The Bart Wants What It Wants

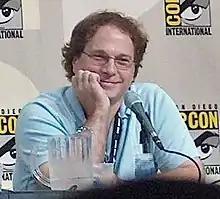
Don Payne "(pictured)" wrote the episode together with John Frink.

"The Bart Wants What It Wants" was directed by Mike Frank Polcino and written by John Frink and Don Payne. It originally aired on the Fox network in the United States on February 17, 2002. Although the episode was written by Frink and Payne, the idea for the episode was conceived by staff writer Matt Selman, who pitched an episode in which Bart likes a girl because she has "awesome things", while the girl likes him for his personality. Because the Simpsons visit Toronto in the episode, the Fox network decided to promote it as the episode's main focus, even though Canada is not mentioned before the third act. To help promote the episode, Fox requested that the city of Toronto declare February 17, 2002, the day the episode first aired, to be "The Simpsons Day" and award the Simpson family a key to the city. However, the request was turned down because the city does not allow for-profit companies to receive a key. According to executive producer and current showrunner Al Jean, Fox's request "upset" Canada, and a "sternly worded" editorial in "The Toronto Star" criticized the network's ways of promoting the episode. The newspaper also credited Canadian "The Simpsons" staff writers Joel H. Cohen and Tim Long for pitching the episode, but this was refuted in the episode's DVD commentary. While "The Bart Wants What It Wants" features the Simpsons' first travel to Canada, the family would return in two later episodes: season sixteen's "Midnight Rx", where Homer and Grampa visited Winnipeg so they could smuggle cheap medication; and season 21's "Boy Meets Curl", where Marge and Homer travel to Vancouver, so they can participate in the 2010 Winter Olympics.